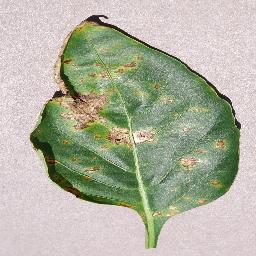
Label: Pepper,_bell___Bacterial_spot